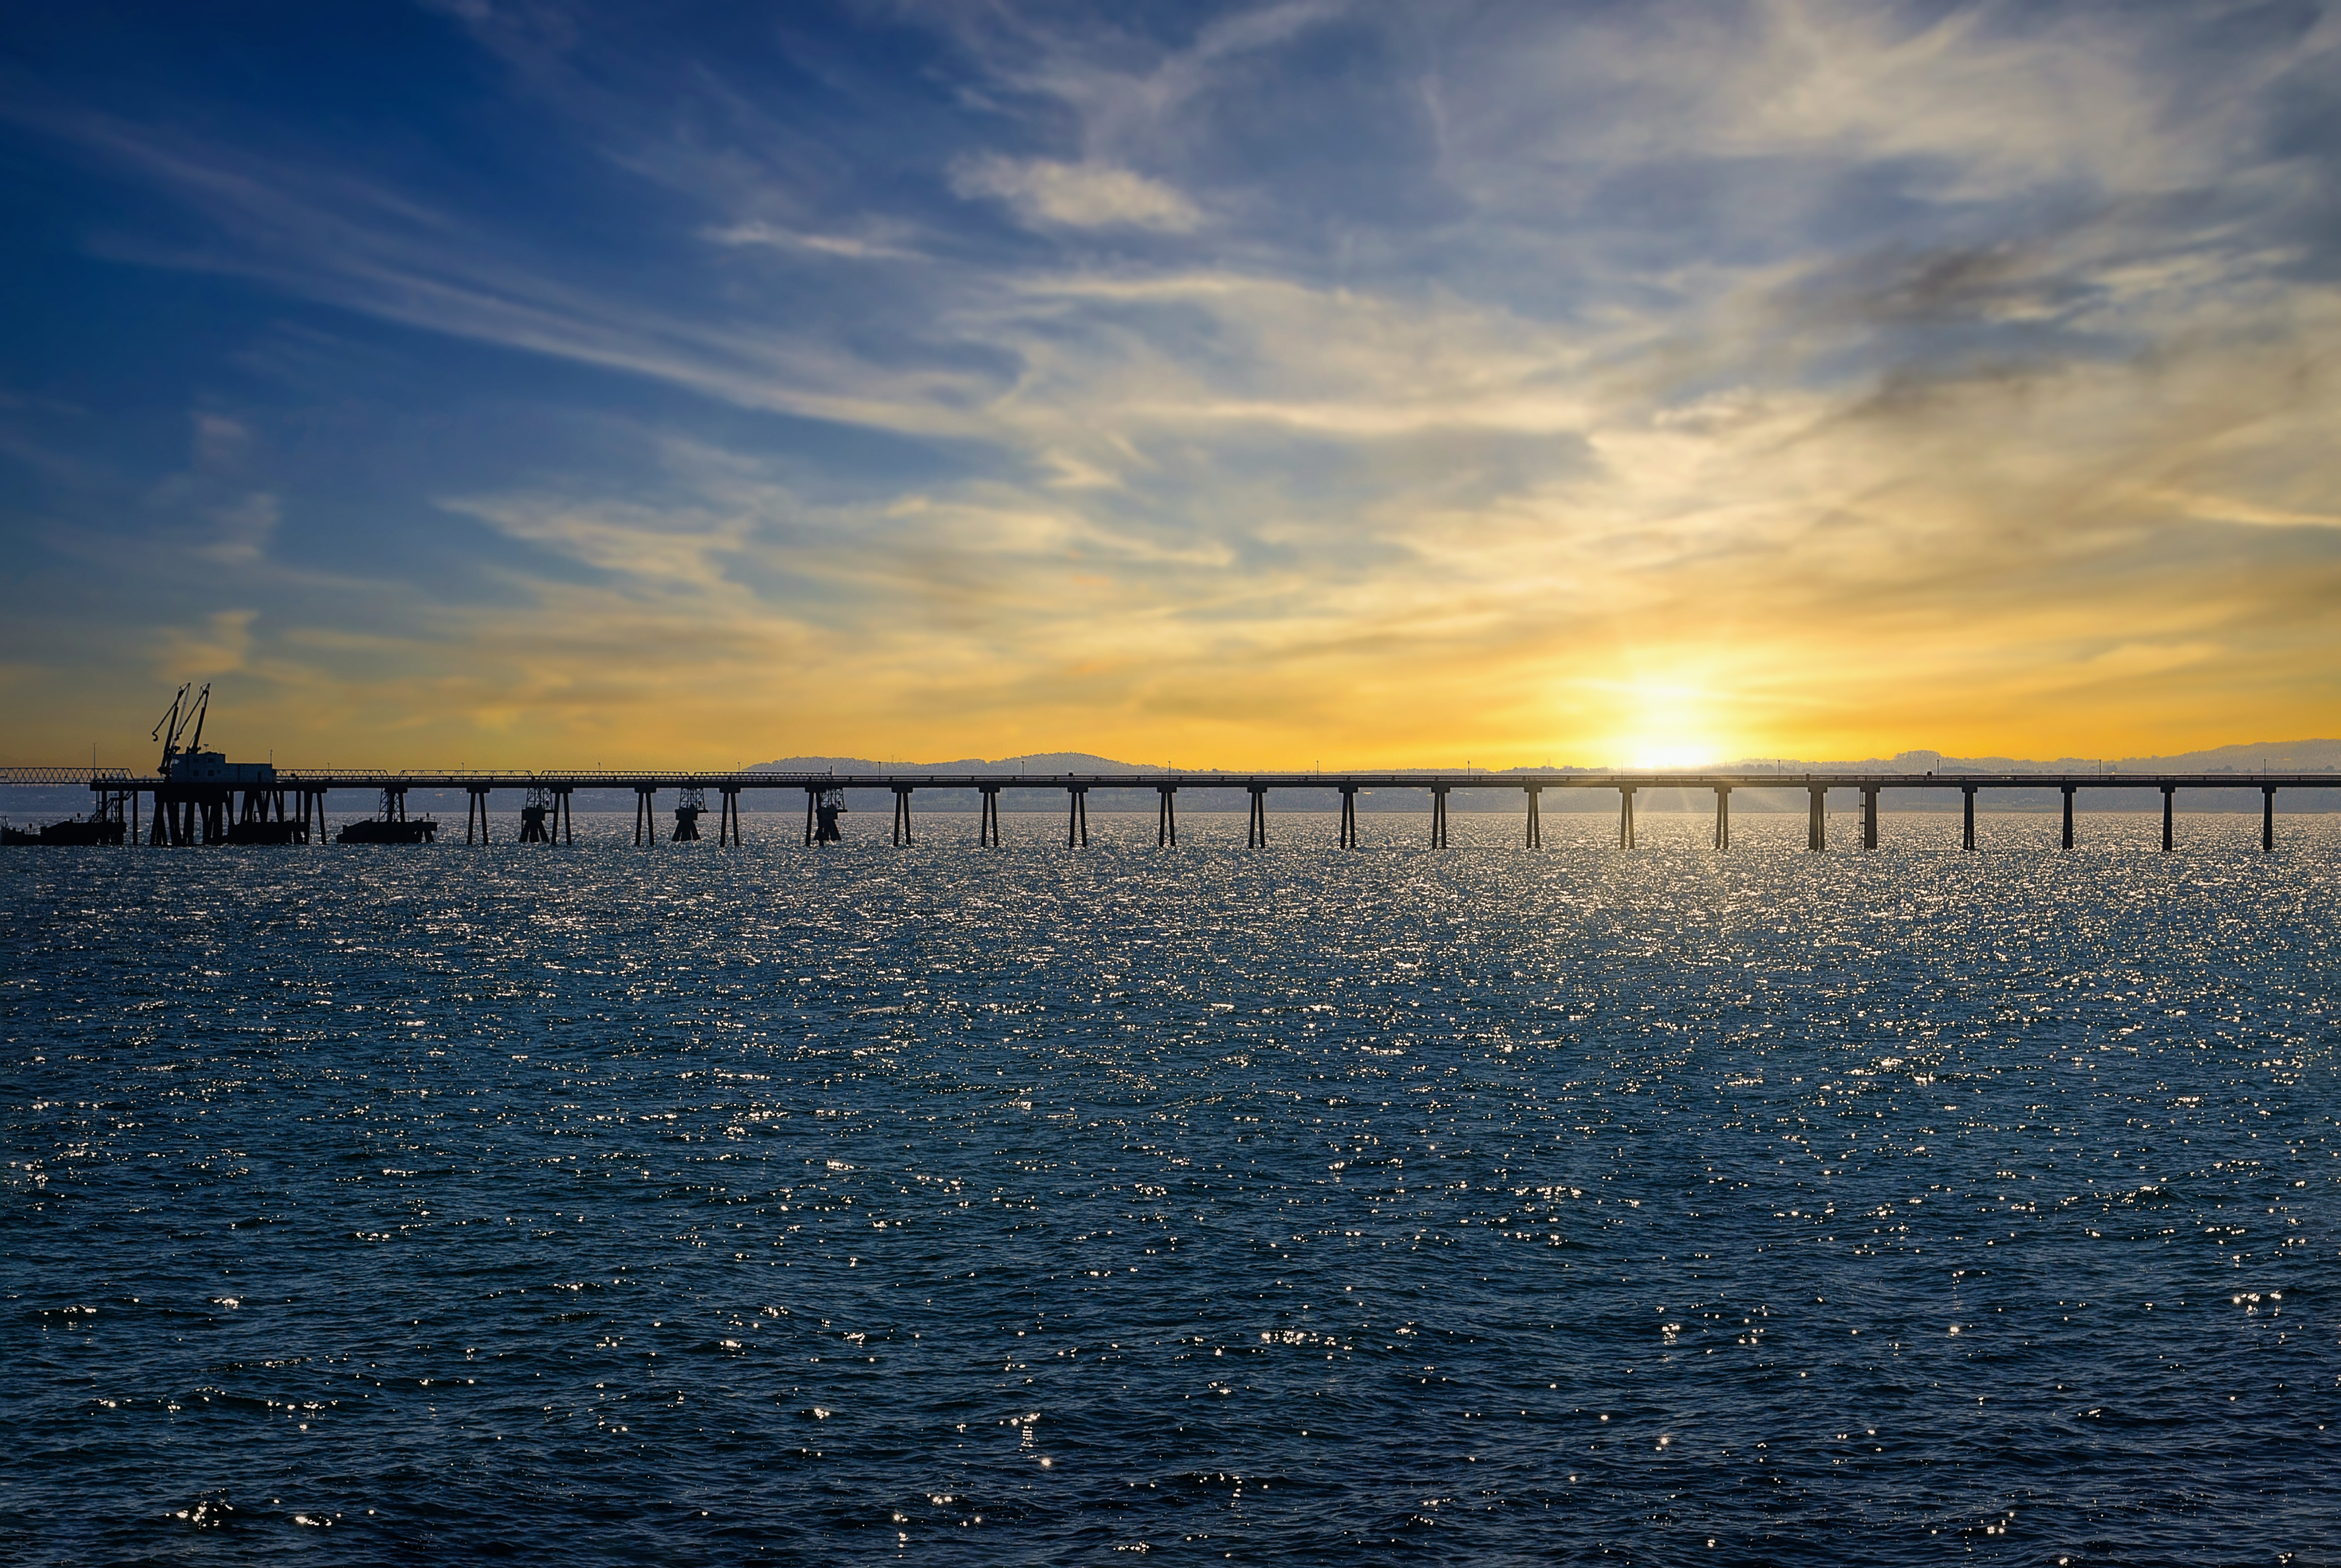
natural, water, cloud, sky, atmosphere, afterglow, dusk, body of water, sunset, sunlight, lake, sunrise, coastal and oceanic landforms, horizon, landscape, dock, tree, wind wave, red sky at morning, bridge, astronomical object, sun, dawn, wind, city, channel, natural landscape, cumulus, reservoir, evening, pier, reflection, sound, ocean, coast, meteorological phenomenon, nonbuilding structure, wave, bay, winter, inlet, tide, field, sea, fixed link, beach, river